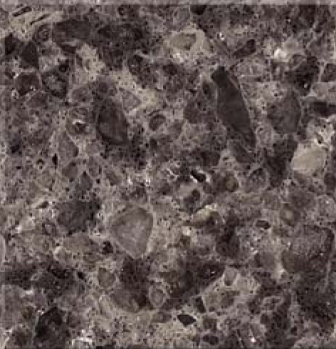
Texture: porous